Liutprand of Benevento

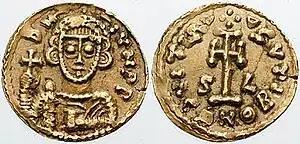
A "tremissis" of Liutprand, from the regency of Scauniperga

Liutprand (died after 759) was the duke of Benevento from the death of his father Gisulf II in 749 until his own deposition. He reigned under the regency of his mother, Scauniperga, who supported King Aistulf, until 756.